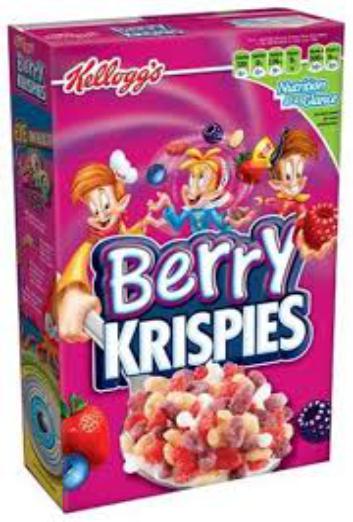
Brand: Berry Krispies
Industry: Food